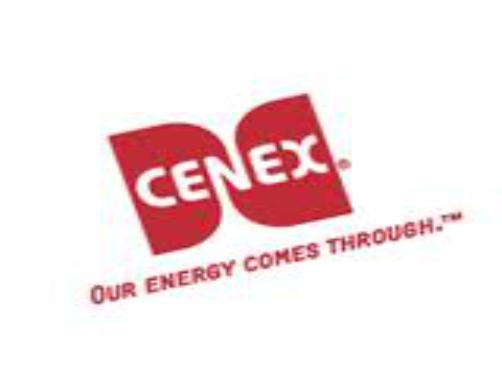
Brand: Cenex
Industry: Others